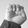
ASL letter: E